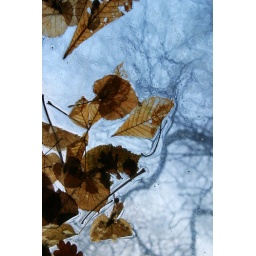
Leaves on top of the glass roof of the artwork 'Videobusstop' by Rem Koolhaas